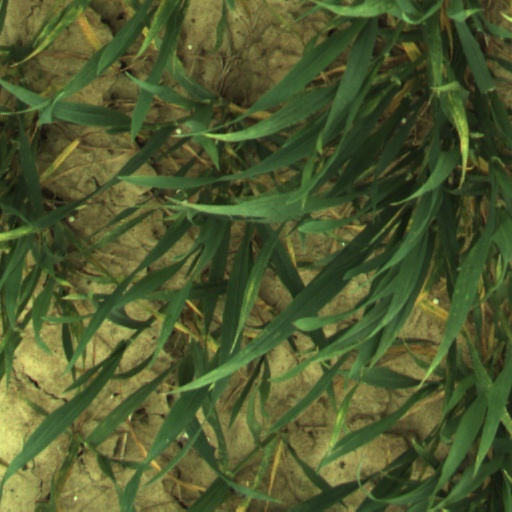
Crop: wheat